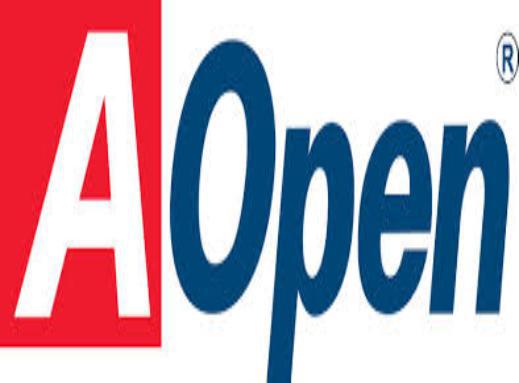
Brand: Aopen
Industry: Electronic